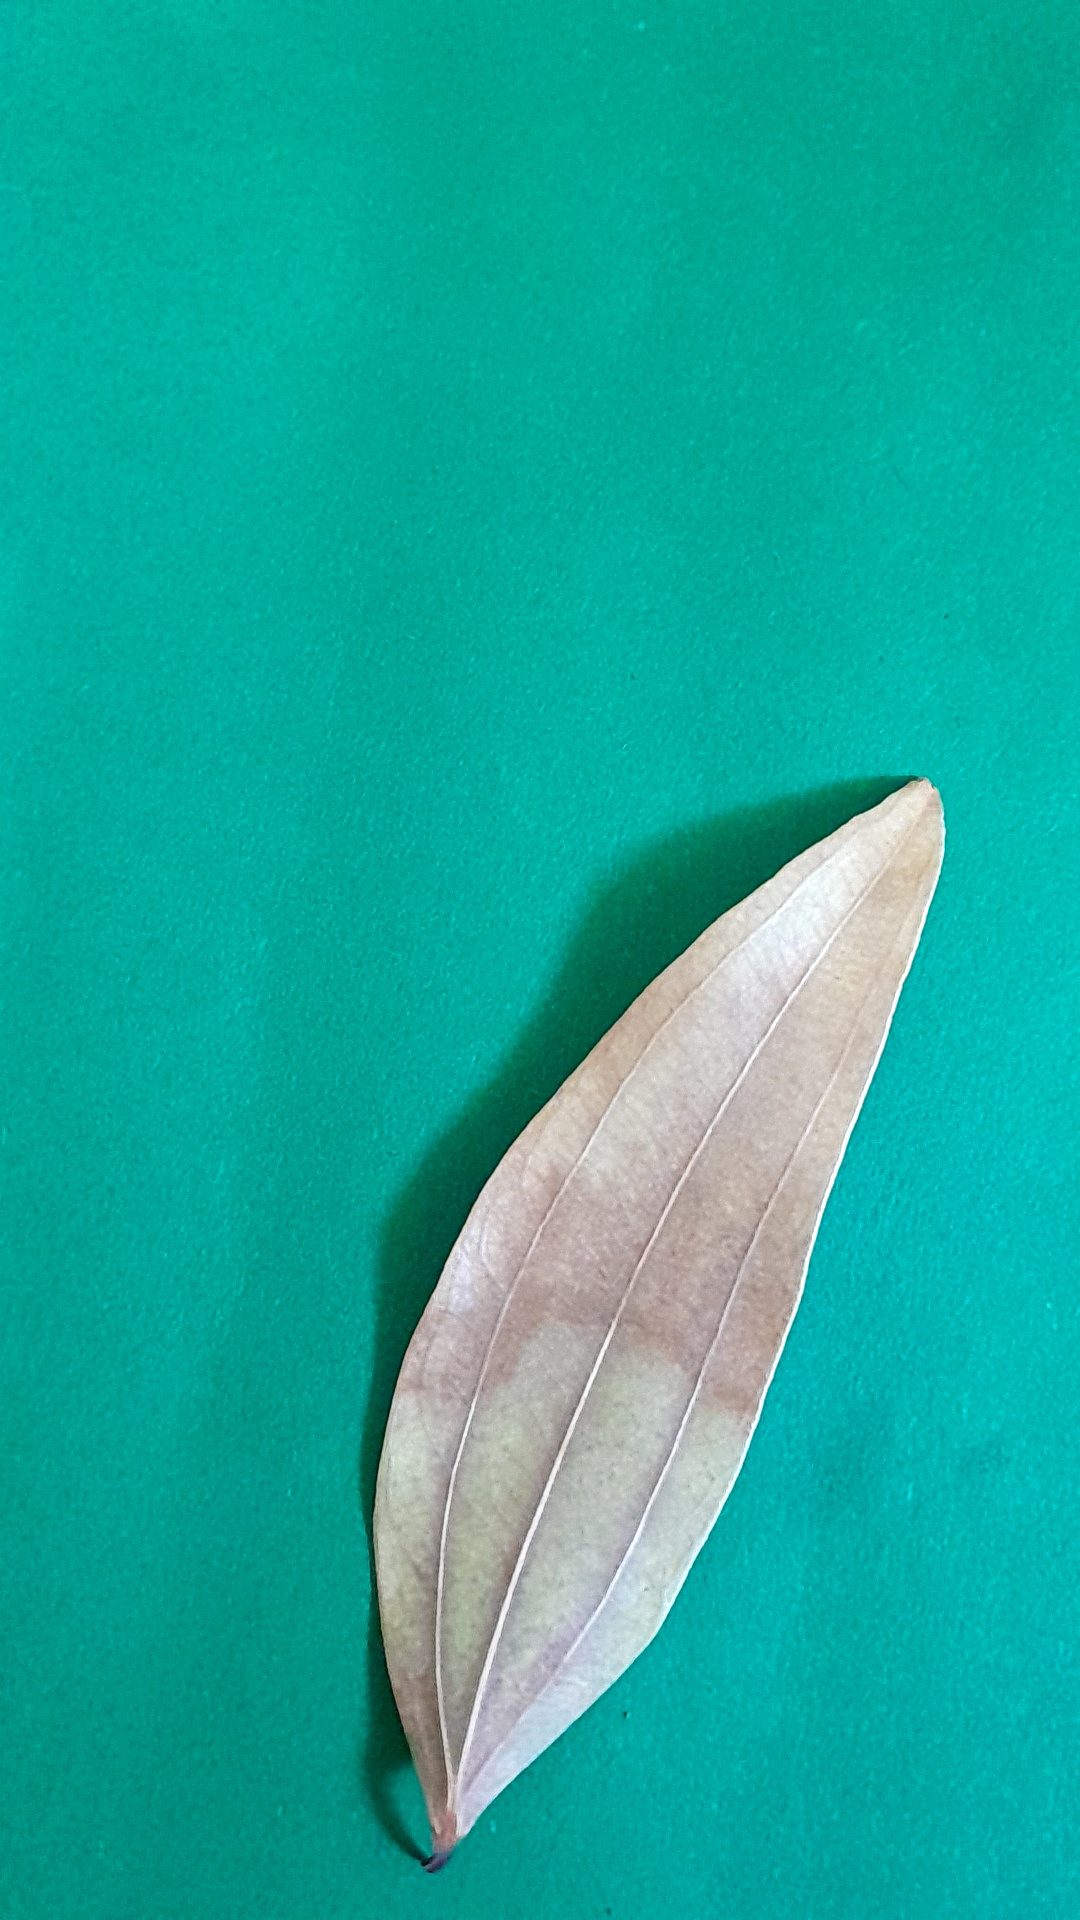
Label: Dry Leaf